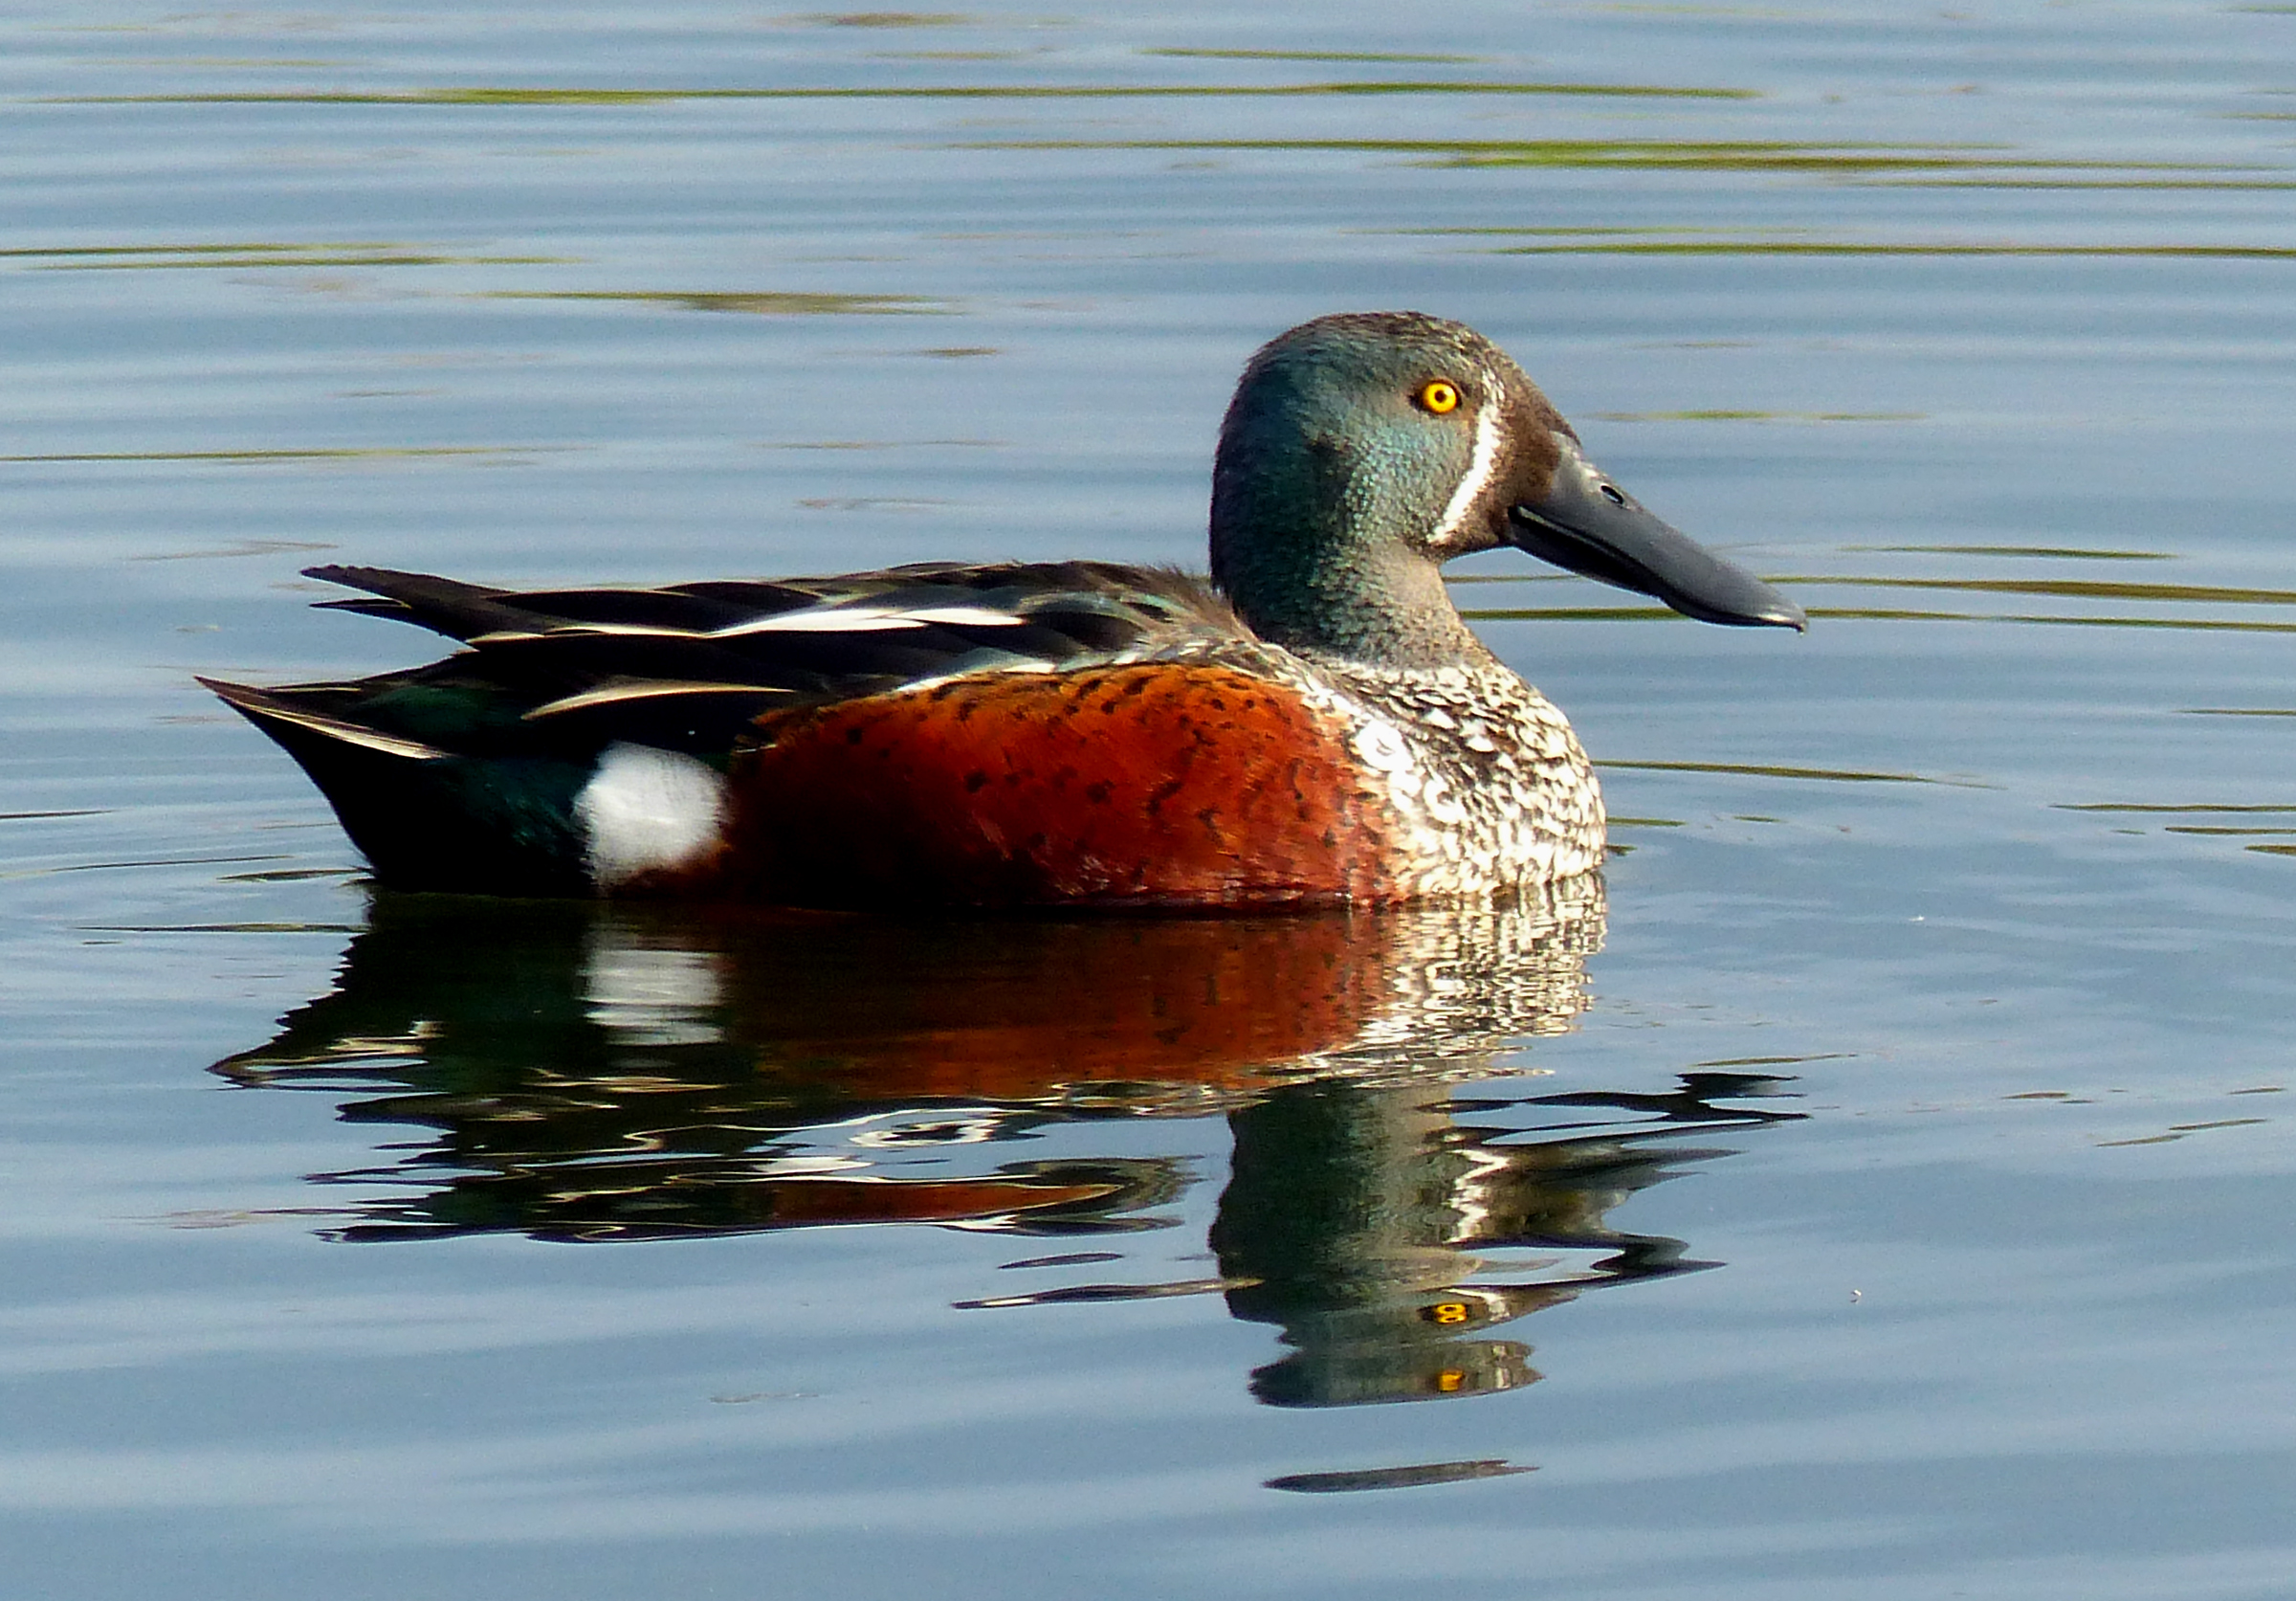
water, bird, wildlife, reflection, beak, fauna, birds, duck, vertebrate, ducks, waterfowl, newzealandbirds, waders, panasonicdmcfz200, shovelerduck, yelloweye, redwings, water bird, mallard, canard, mergus, ducks geese and swans, seaduck